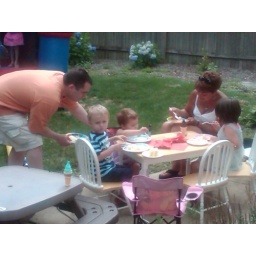
Our big girl turned 5 with a party at our house in Naperville 07/19/2009